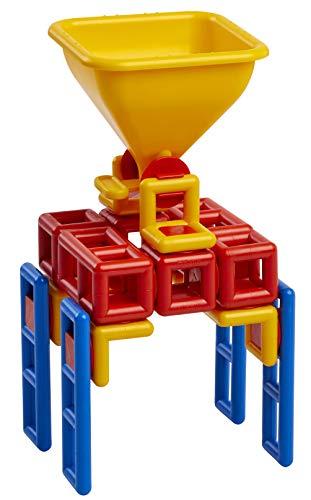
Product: Mobilo PLASTICANT 260 260-FLOW Basic, Red, Blue, Yellow…
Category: Toys & Games | Learning & Education | Habitats
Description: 1 funnel with adjustable flow and 2 paddle-wheels.
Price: $34.99
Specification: ProductDimensions:8.3x8.3x7.9inches|ItemWeight:2.36pounds|ShippingWeight:2.37pounds|ASIN:B07PLKYTMQ|Itemmodelnumber:260|Manufacturerrecommendedage:3monthsandup